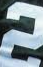
Number: 2